Time signal

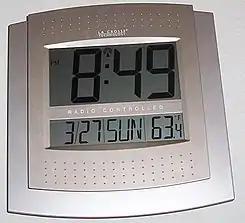
A modern LF Radio clock

The telegraphic distribution of time signals was made obsolete by the use of AM, FM, shortwave radio, Internet Network Time Protocol servers as well as atomic clocks in satellite navigation systems. Time signals have been transmitted by radio since 1905. There are dedicated radio time signal stations around the world.